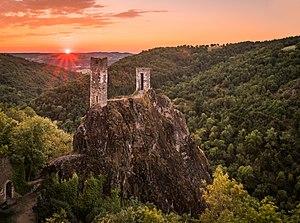
Château Inférieur de Peyrusse-le-Roc, Aveyron, France.Polski: Zamek dolny w Peyrusse-le-Roc, departament Aveyron, Francja This building is indexed in the Base Mérimée, a database of architectural heritage maintained by the French Ministry of Culture,
Peyrusse-le-Roc est une commune française, située dans le département de l'Aveyron en région Occitanie. Ses habitants sont appelés les Pétruciens.